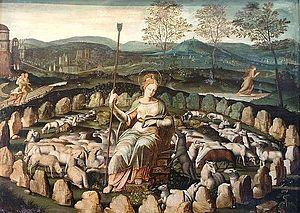
Sainte Geneviève entre Paris et Saint-Denis, tableau du Musée Carnavallet.
Anna Jourdan, dite Anne Lombard-Jourdan, est une historienne française née le 14 décembre 1909 à Chambéry et morte le 13 février 2010 à Versailles.
L'histoire de la Seine-Saint-Denis est celle d'un département jeune sur le plan administratif puisqu'il a été créé le 1ᵉʳ janvier 1968, en application de la loi du 10 juillet 1964, à partir de la partie nord-est de l'ancien département de la Seine et d'une petite portion de celui de Seine-et-Oise.